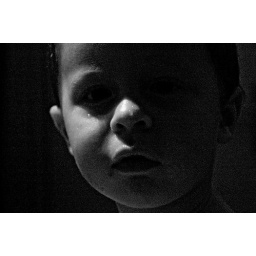
Friedemann in the bathtub (well, the bathroom sink, which is his bathtub)